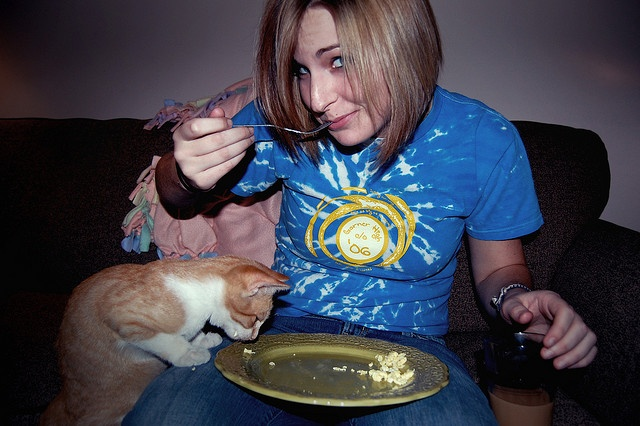
A woman and her cat are eating off the plate that's on her lap.
a female in a blue shirt a cat and a plate
a girl giving her cat some of her food
A girl takes a bite of scrambled egg as her cat sniffs at a crumb on her plate.
a woman with a plate and a cat in her lap